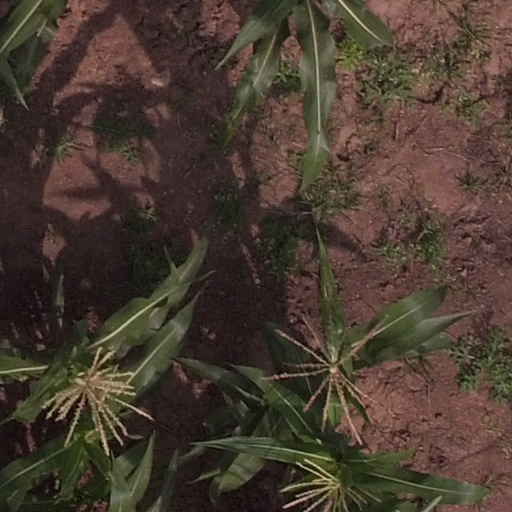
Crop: maize; corn